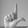
ASL letter: L